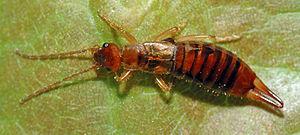
Apterygida media est une espèce de dermaptères de la famille des Forficulidae.
Apterygida est un genre de dermaptères de la famille des Forficulidae.